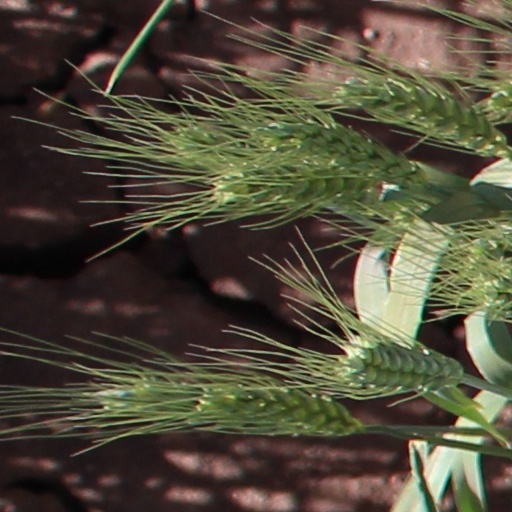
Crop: wheat